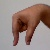
The image shows a hand gesture representing the letter 'Q' in Indian Sign Language.